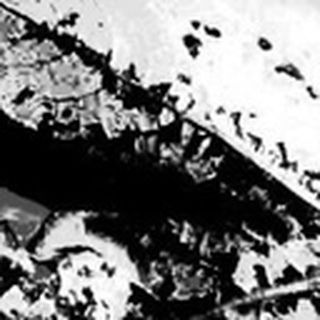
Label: cotton_bacterial_blight